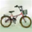
Label: bicycle